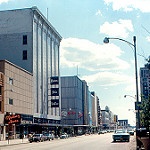
Label: street